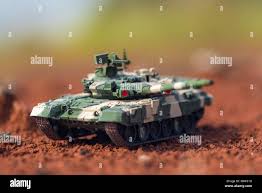
Label: T-90